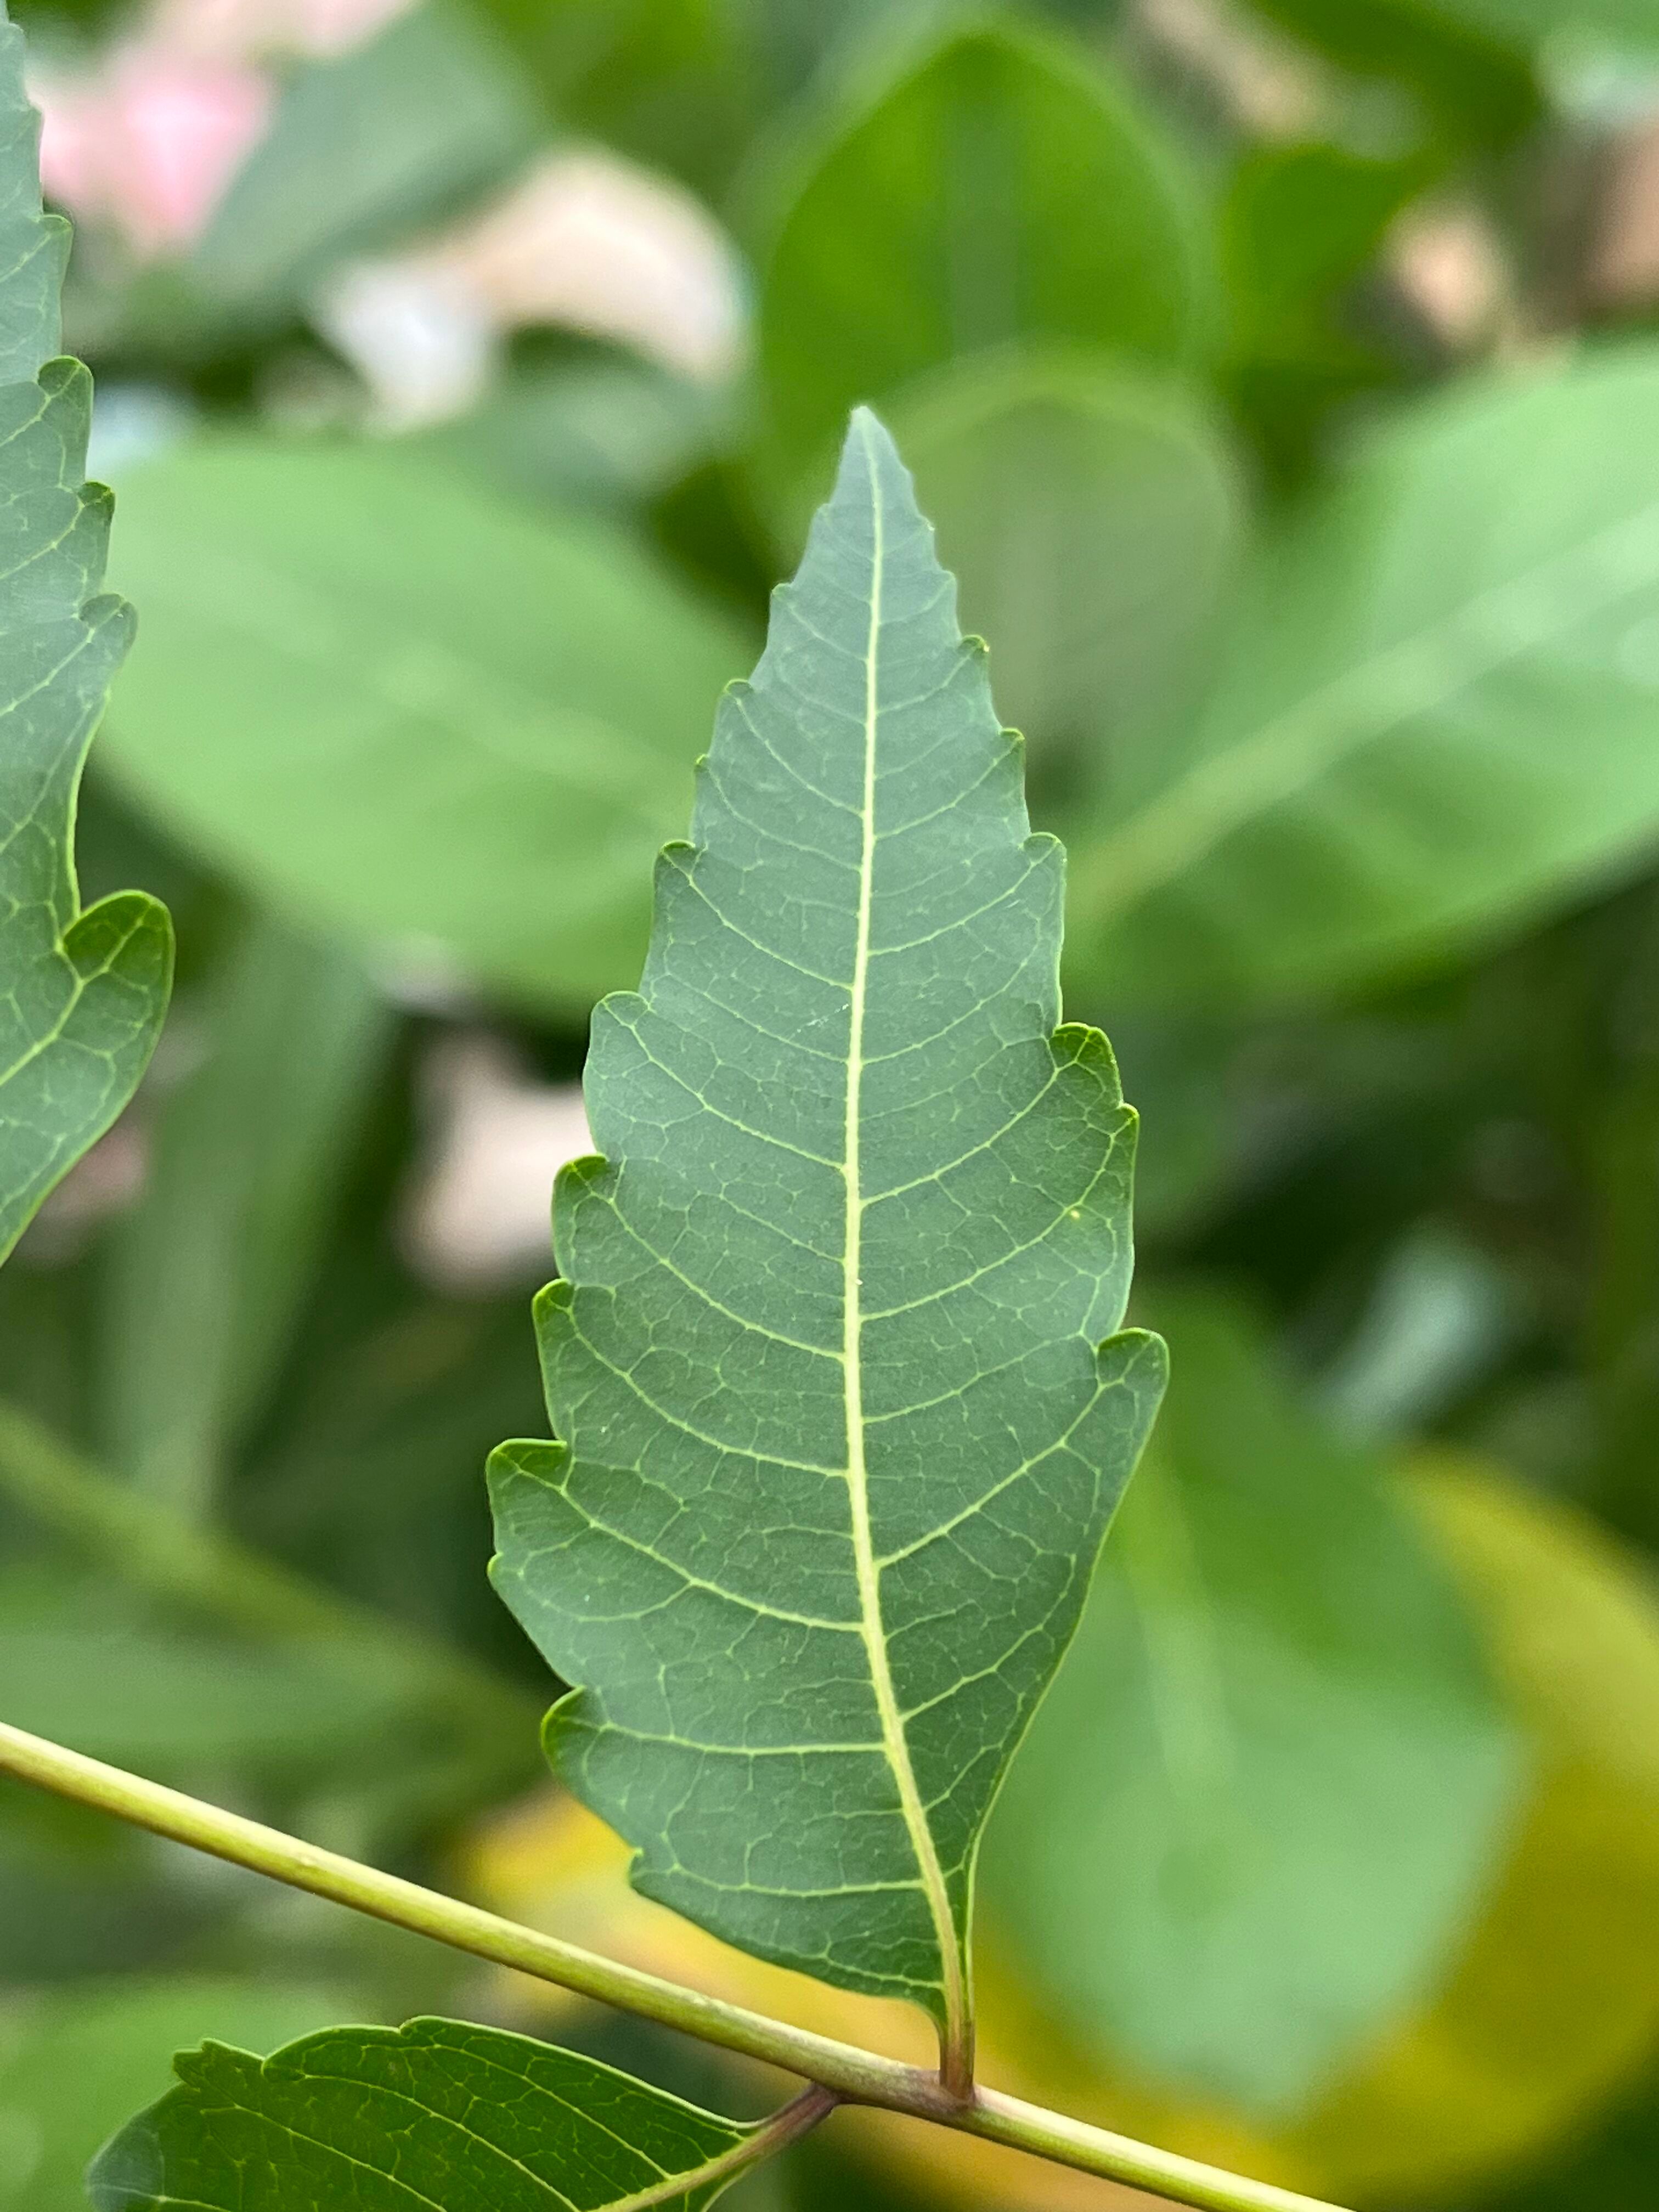
Plant species: azadirachta-indica